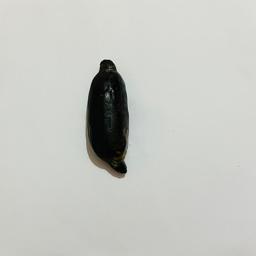
Ripeness: Overripe